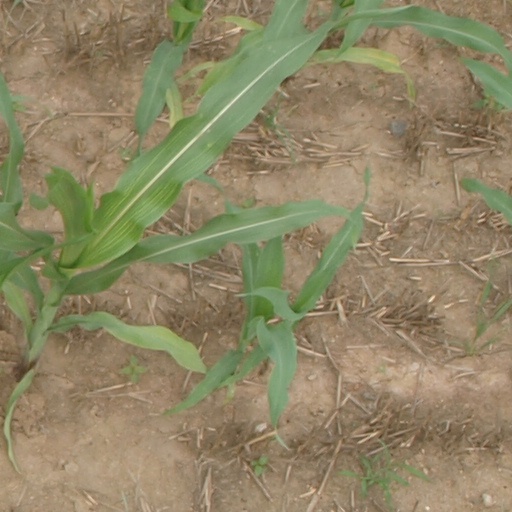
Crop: maize; corn